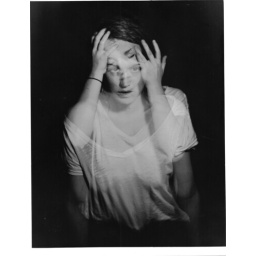
4x5 black and white print. shot in my living room.